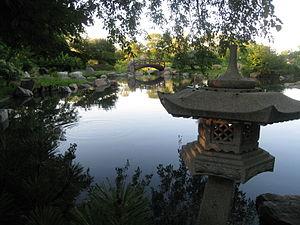
Jackson Park est un parc public de la ville de Chicago, dans l'État de l'Illinois aux États-Unis. Le parc s'étend sur une superficie d'environ 2 km² et se trouve dans le secteur communautaire de Woodlawn, un quartier de South Side situé en bordure du lac Michigan, à quelques kilomètres au sud du secteur financier du Loop, le quartier d'affaires de la ville. Le parc abrite le célèbre musée des sciences et de l'industrie qui se trouve entre le lac Michigan et l'université de Chicago.